2009 Generali Ladies Linz

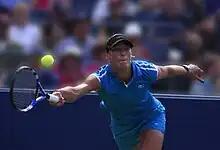
Yanina Wickmayer volley

Yanina Wickmayer defeated Petra Kvitová, 6–3, 6-4